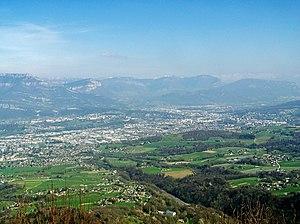
Panorama de Chambéry et de sa cluse, vues depuis la route du col de l'Épine à environ 900 mètres d'altitude, en Savoie.
Le col de l'Épine est un col de montagne routier culminant à 987 m d'altitude et traversant la chaîne de l'Épine dans le massif du Jura. Il est situé dans le département de la Savoie et relie Nances et Novalaise, dans l’Avant-Pays savoyard, à Chambéry. Le col est rallié et franchi par la route départementale 916. Depuis l'ouverture du tunnel autoroutier de l'Épine, il est l'un des cols les plus bas en altitude à être fermé en période hivernale.